Domvs Romana

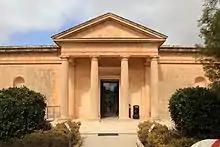
The "Domvs Romana" museum

After the domus was first excavated, a museum was built on the site of the peristyle of the house in order to preserve its mosaics. The museum opened in February 1882, and it was the first building in Malta that was constructed specifically to house a museum of a particular archaeological site. The museum was originally known as the Museum of Roman Antiquities, and apart from the mosaics and other Roman or Muslim artifacts uncovered from the domus, it also exhibited some other Roman marble pieces which were found in the streets of Mdina. Eventually, many Roman artifacts found elsewhere in Malta were transferred to this museum.